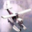
Label: airplane